Heart of Glass (film)

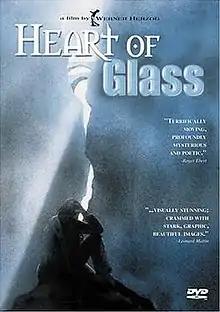
DVD cover for the film

Heart of Glass is a 1976 German film directed and produced by Werner Herzog, set in 18th century Bavaria. The film was written by Herzog, based partly on a story by Herbert Achternbusch. The main character is Hias, based on the legendary Bavarian prophet Mühlhiasl.